USS John A. Moore

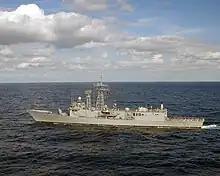
"Gediz"

On the TV show "MacGyver" Season 1, Episode 11, the ship is visible in the opening scene, at the outfitting pier of Todd Pacific shipyard, along with two other FFG 7 ships under construction.